Buslacena

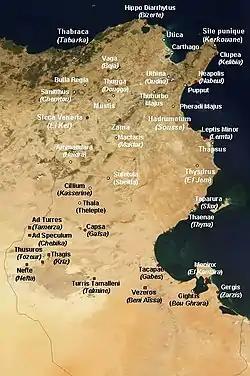
Map showing Buslacena

Buslacena was a Roman town and the seat of an ancient Christian bishopric in the Roman province of Africa Proconsularis.